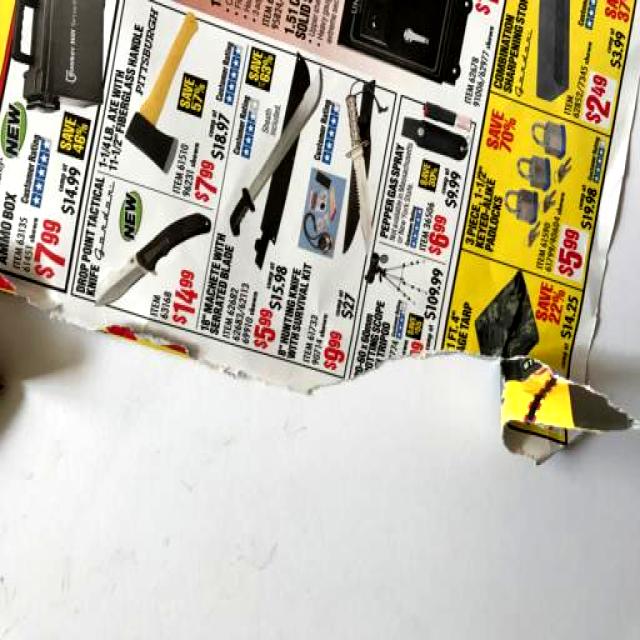
Label: Paper